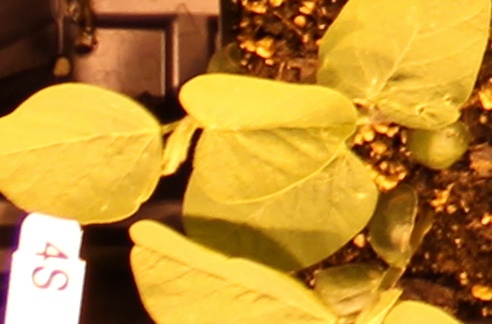
Label: Soybean